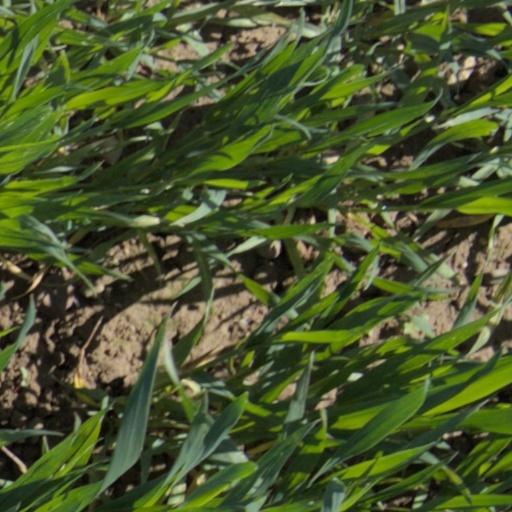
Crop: wheat